Rolf Majcen

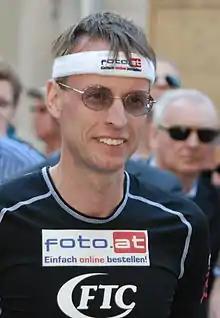
Rolf Majcen, 2012

Rolf Majcen (born 1966) is a Lower Austrian economist-lawyer, writer and extreme sports athlete.